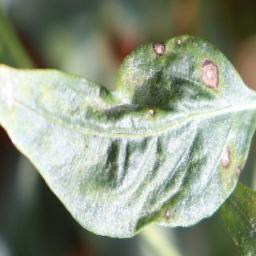
Label: cercospora